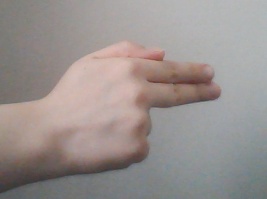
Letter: ghain